Sándwich de miga

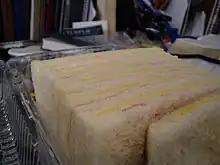
Sándwiches de miga

The sandwiches are single, double or multiple layered and are made from thinly sliced bread with no crust, i.e. the part of the bread called "miga". They are filled with thinly sliced cold cuts (especially ham), hard-boiled eggs, cheese, tomatoes, bell peppers, tuna, lettuce, and sometimes other vegetables such as asparagus. Butter or mayonnaise is another important ingredient.